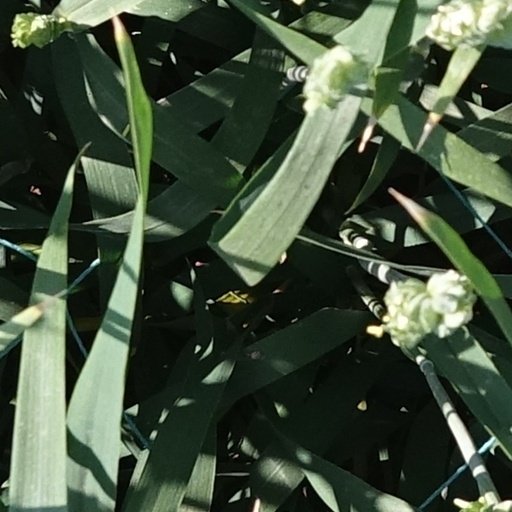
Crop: wheat